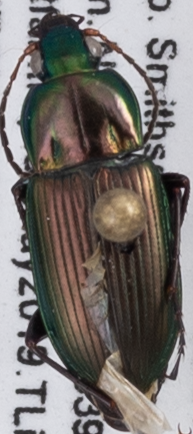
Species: Poecilus chalcites
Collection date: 2019-05-30
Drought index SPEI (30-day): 1.13
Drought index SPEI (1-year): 2.09
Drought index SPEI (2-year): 1.69